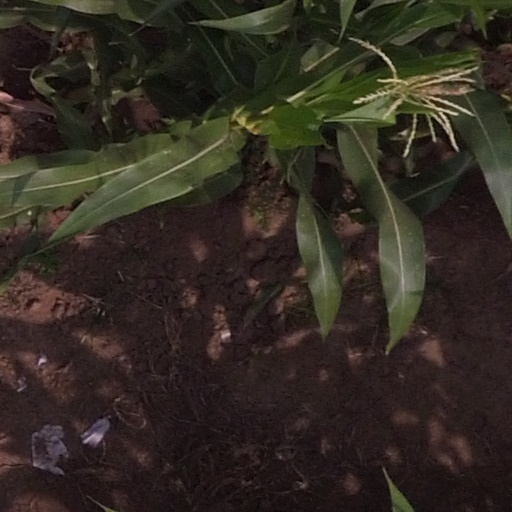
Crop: maize; corn